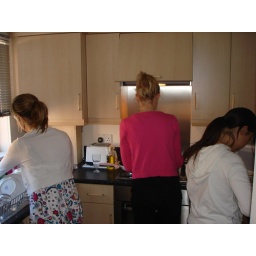
Ah, the girls all in the kitchen cooking for me and frank.